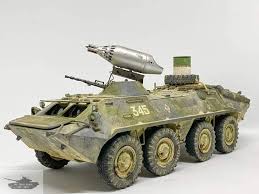
Label: BTR-70